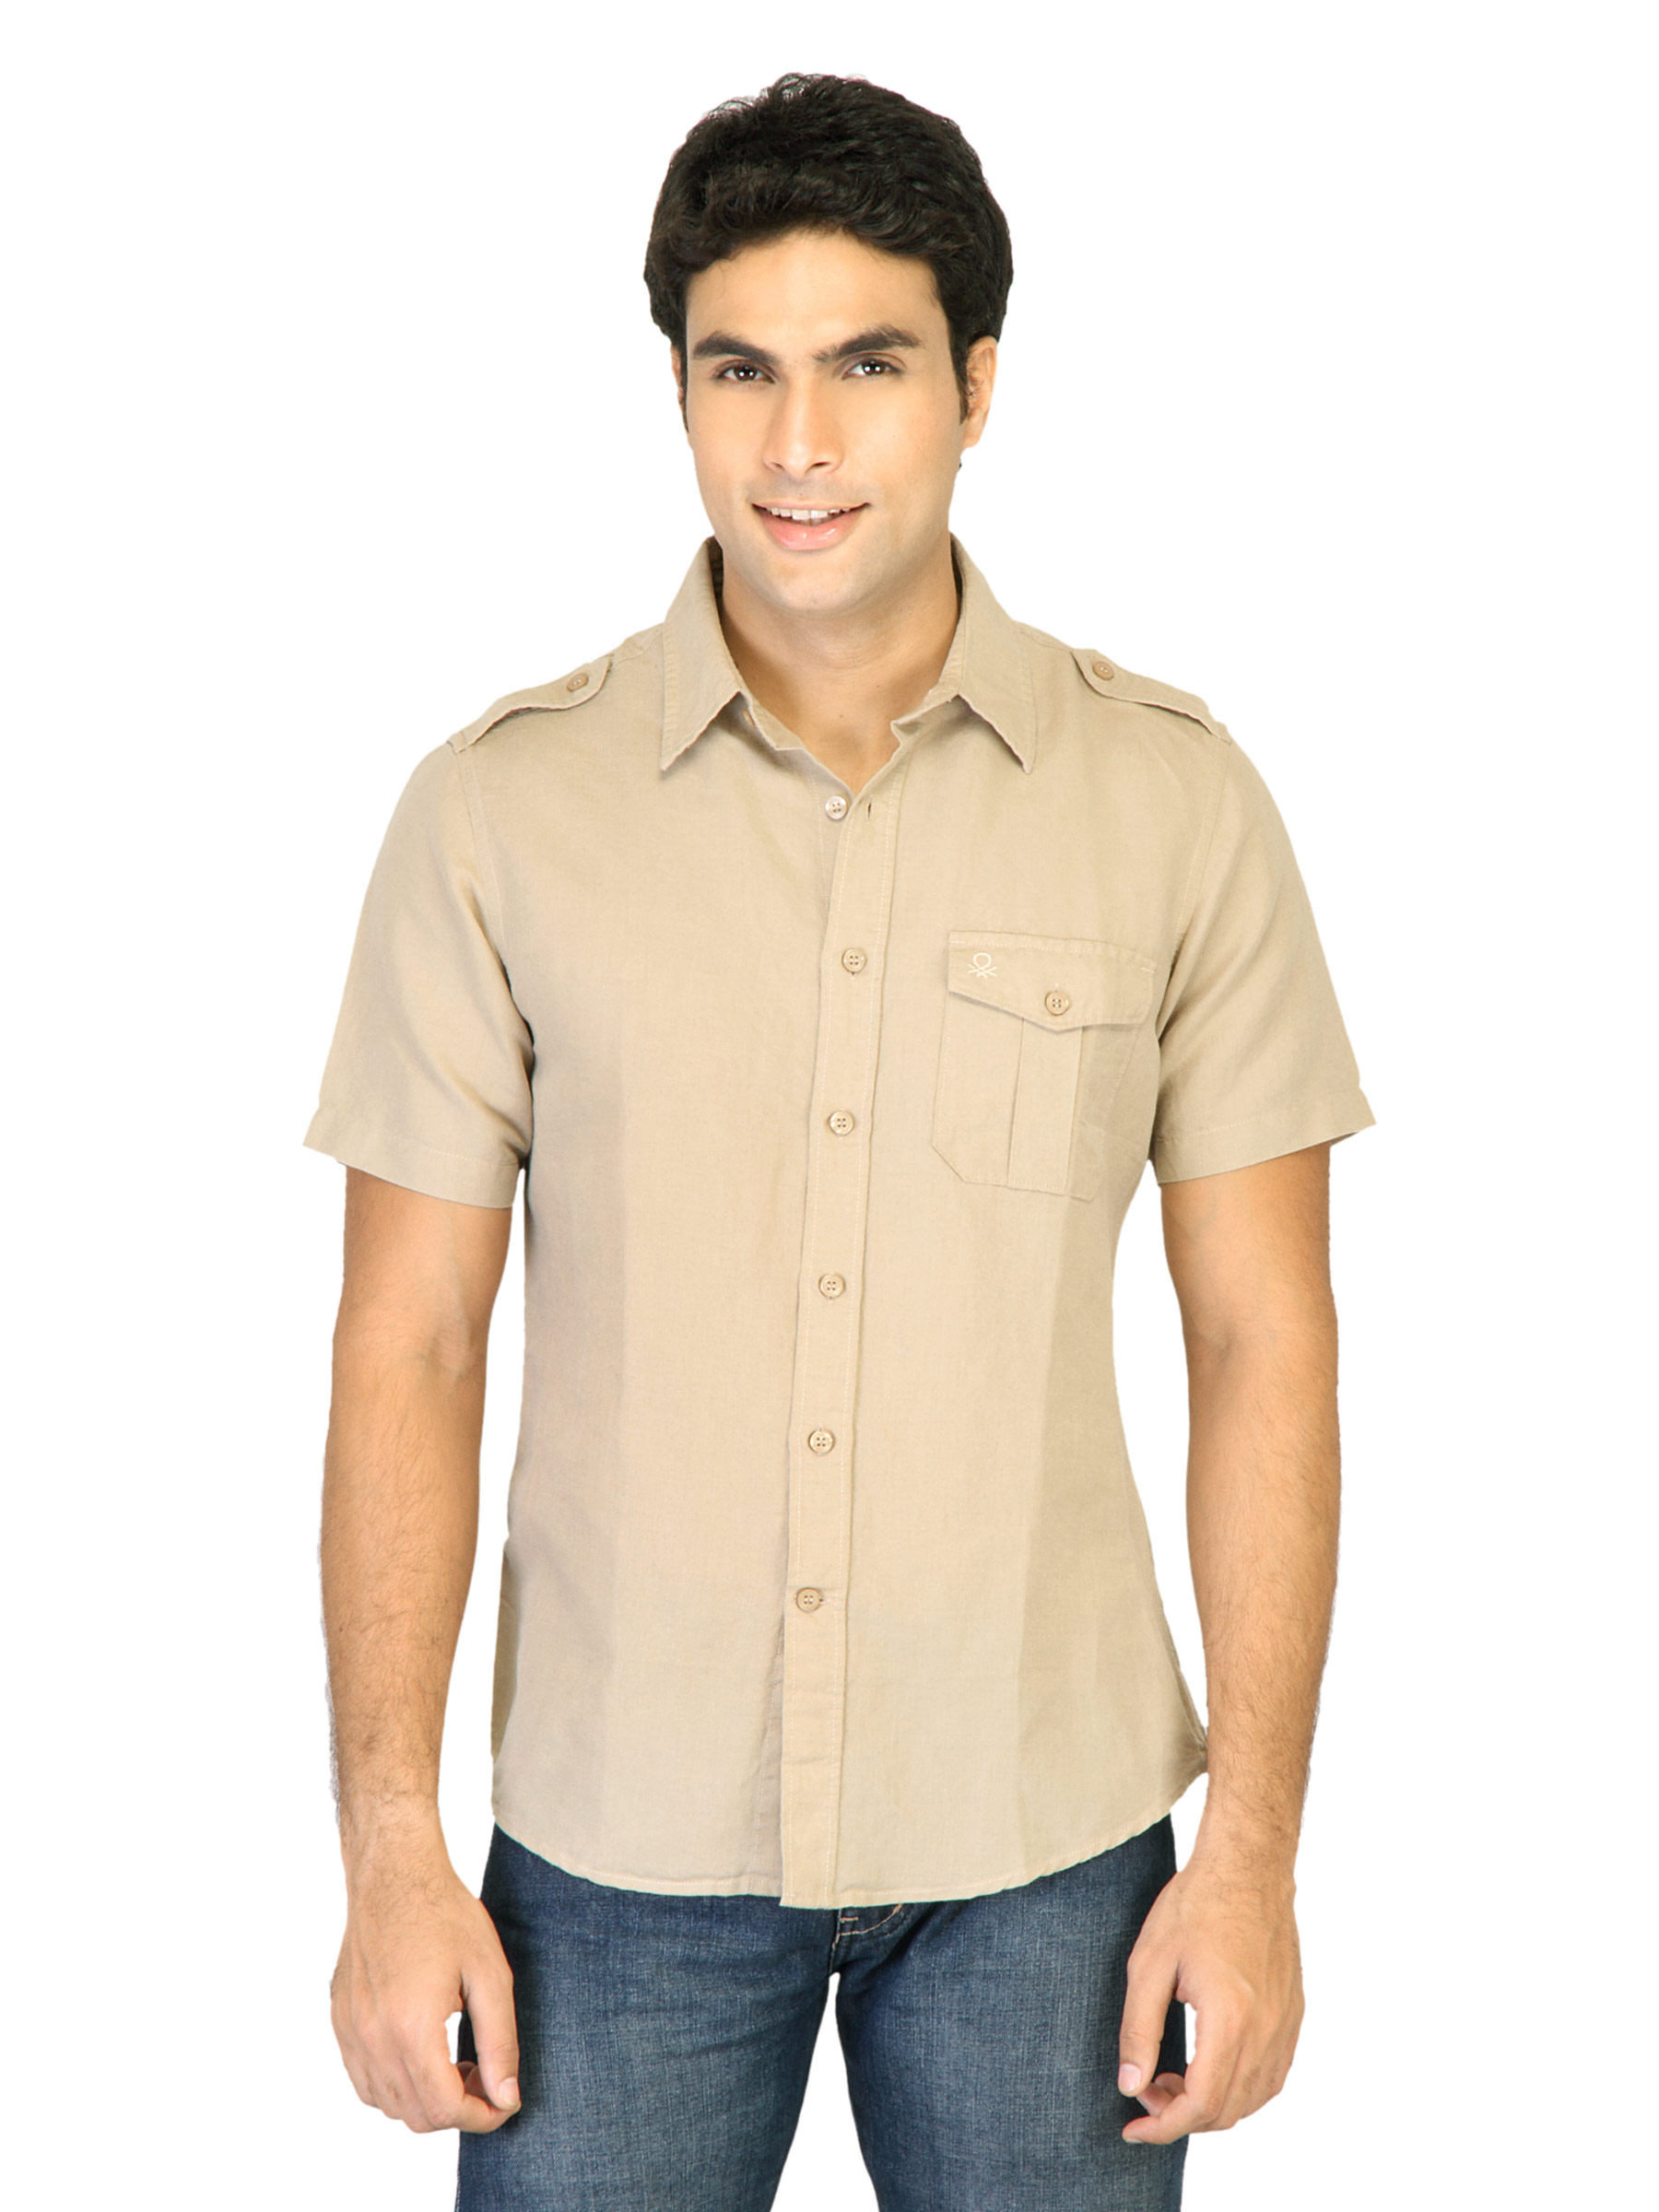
United Colors of Benetton Men Solid Beige Shirts
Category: Apparel / Topwear / Shirts
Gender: Men
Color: Beige
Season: Summer 2011
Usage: Casual